Samuel Backhouse

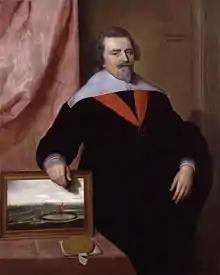
Samuel Backhouse's son, John, who accompanied Backhouse into the New River Company. Pictured in the left corner is the Company's first reservoir.

After Backhouse's parliamentary career had finished, he reentered commerce with the incorporation of the New River Company in 1619. Backhouse was among the "Adventurers" (shareholders) named in the incorporation charter, alongside his son John, several other kinsmen, and Sir Hugh Myddelton (with whom he had worked in parliament). Prior to this, in early 1614 and while attending parliament, Backhouse and three others investors had paid a small fee to acquire a portion of land in Ware, at the source of the New River. Around the same time, Backhouse had been paid a fee of £65 by Myddelton to use his property in Clerkenwell for the New River head.